Aristide Frémine

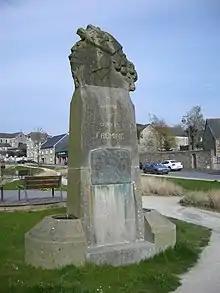
BricquebecFrémine

He was a native of Bricquebec, in the "département" of Manche and is often associated with his brother, the writer Charles Frémine, born in 1841. He is the author of an epic verse, "Legend of Normandy (Légende de Normandie)", a romance called "A Young Lady from the Countryside (Une Demoiselle de Campagne)" (1892) and of a study called "The French in the Channel Islands (Les Français dans les Îles de la Manche)". He was also a serial contributor to the daily "Le Figaro" between 1884 and 1888. He died in Issy-les-Moulineaux, Seine-Saint-Denis.